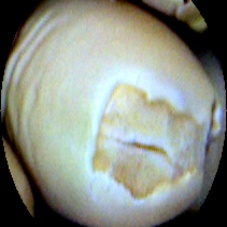
Label: Broken